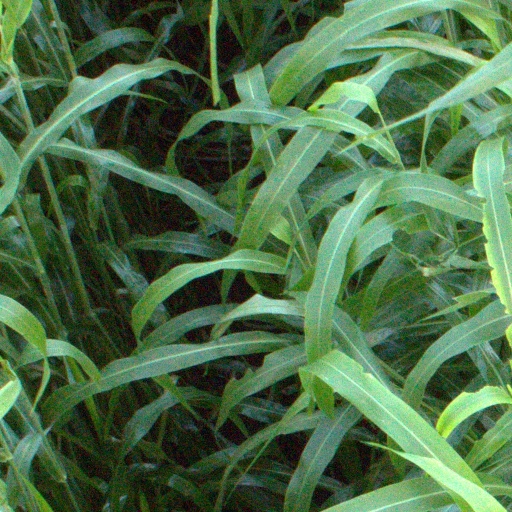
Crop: sorghum